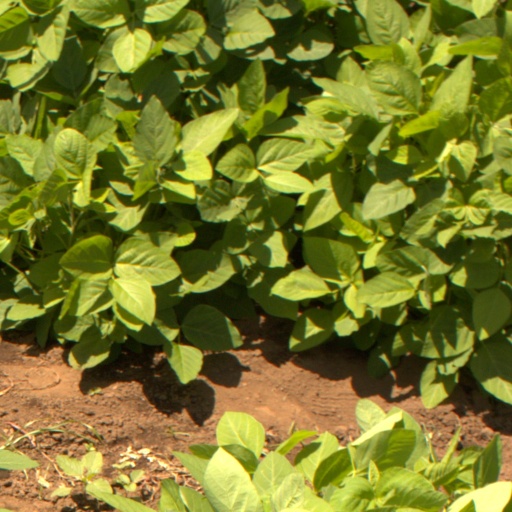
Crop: soybean